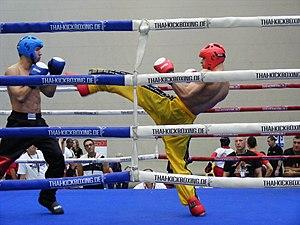
Le full-contact est un sport de combat appartenant aux formes de boxes pieds-poings nées aux États-Unis dans les années 1960 et 1970 et surnommé dans ce pays « kick-boxing ».
Un coup de pied direct est un coup de pied vers l’avant exécuté les hanches de face :